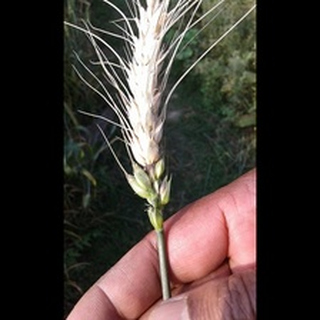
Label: wheat_blast